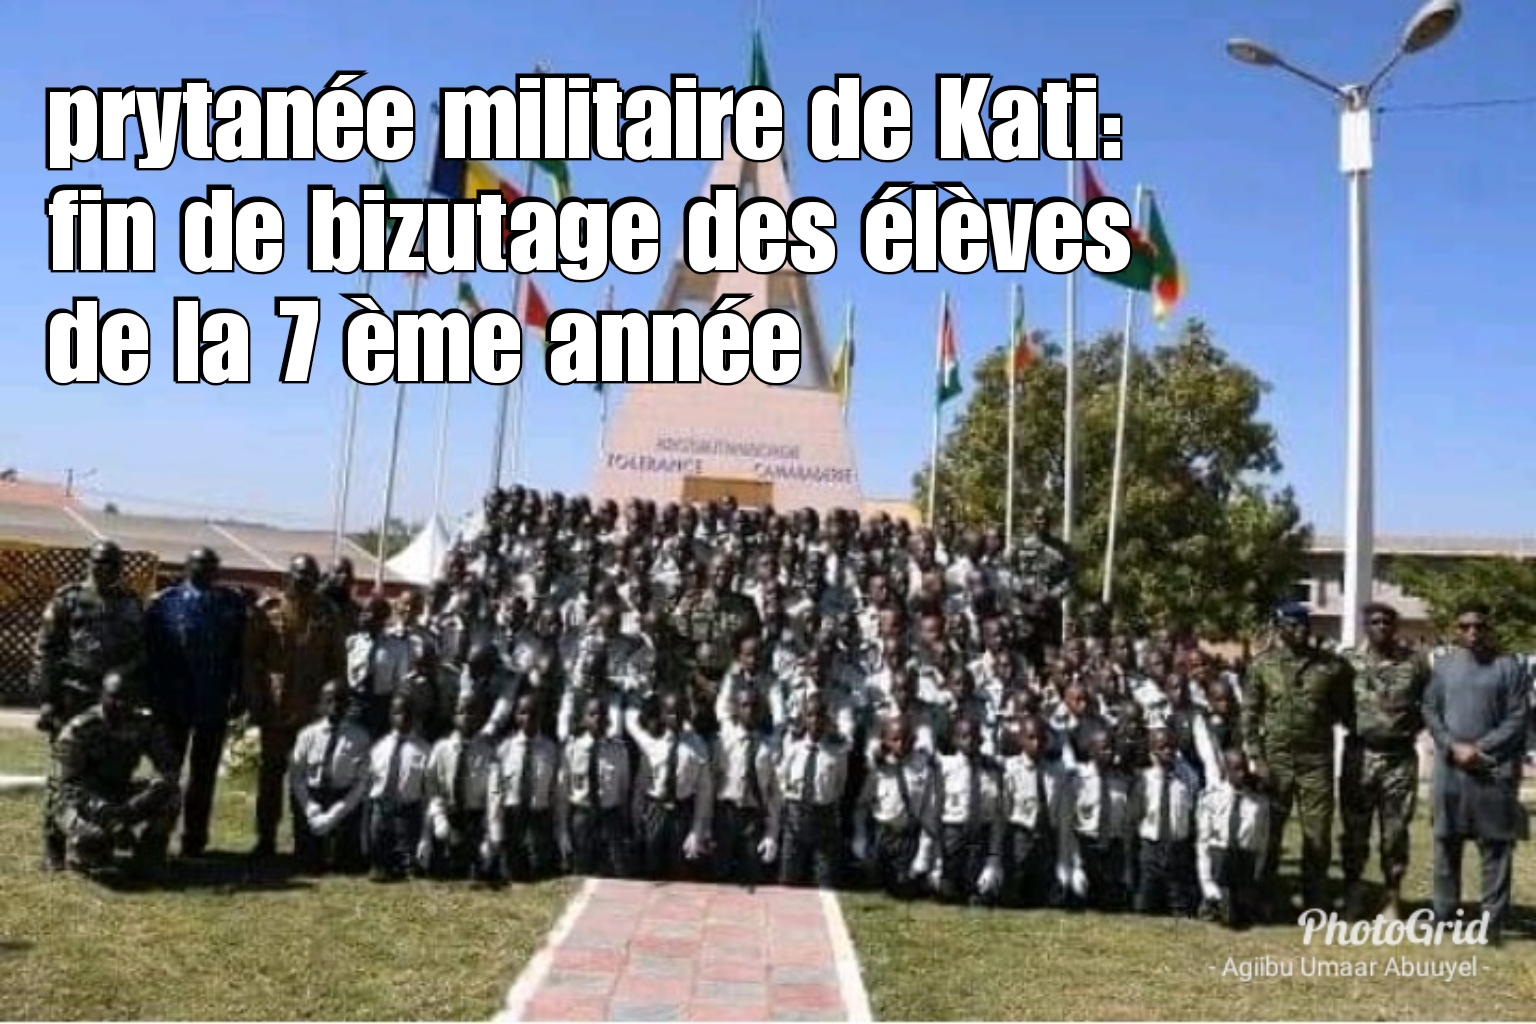
Waaw nataal bii maa ngi ci gis ay jëmm. Ay jëmm yu bari. Am ñu taxaw ak ay drapeau ak ñoom seen.